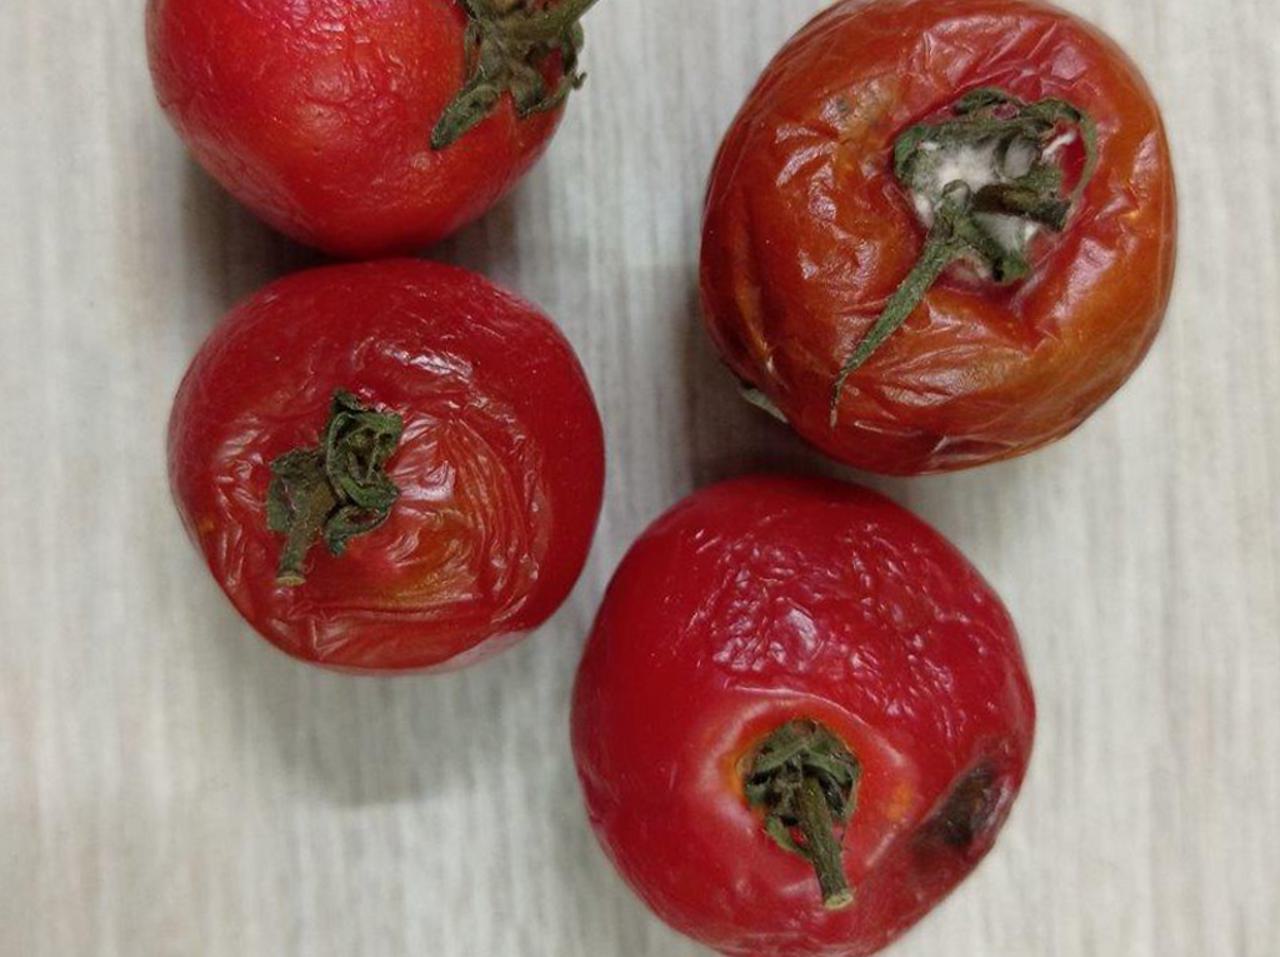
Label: Rotten